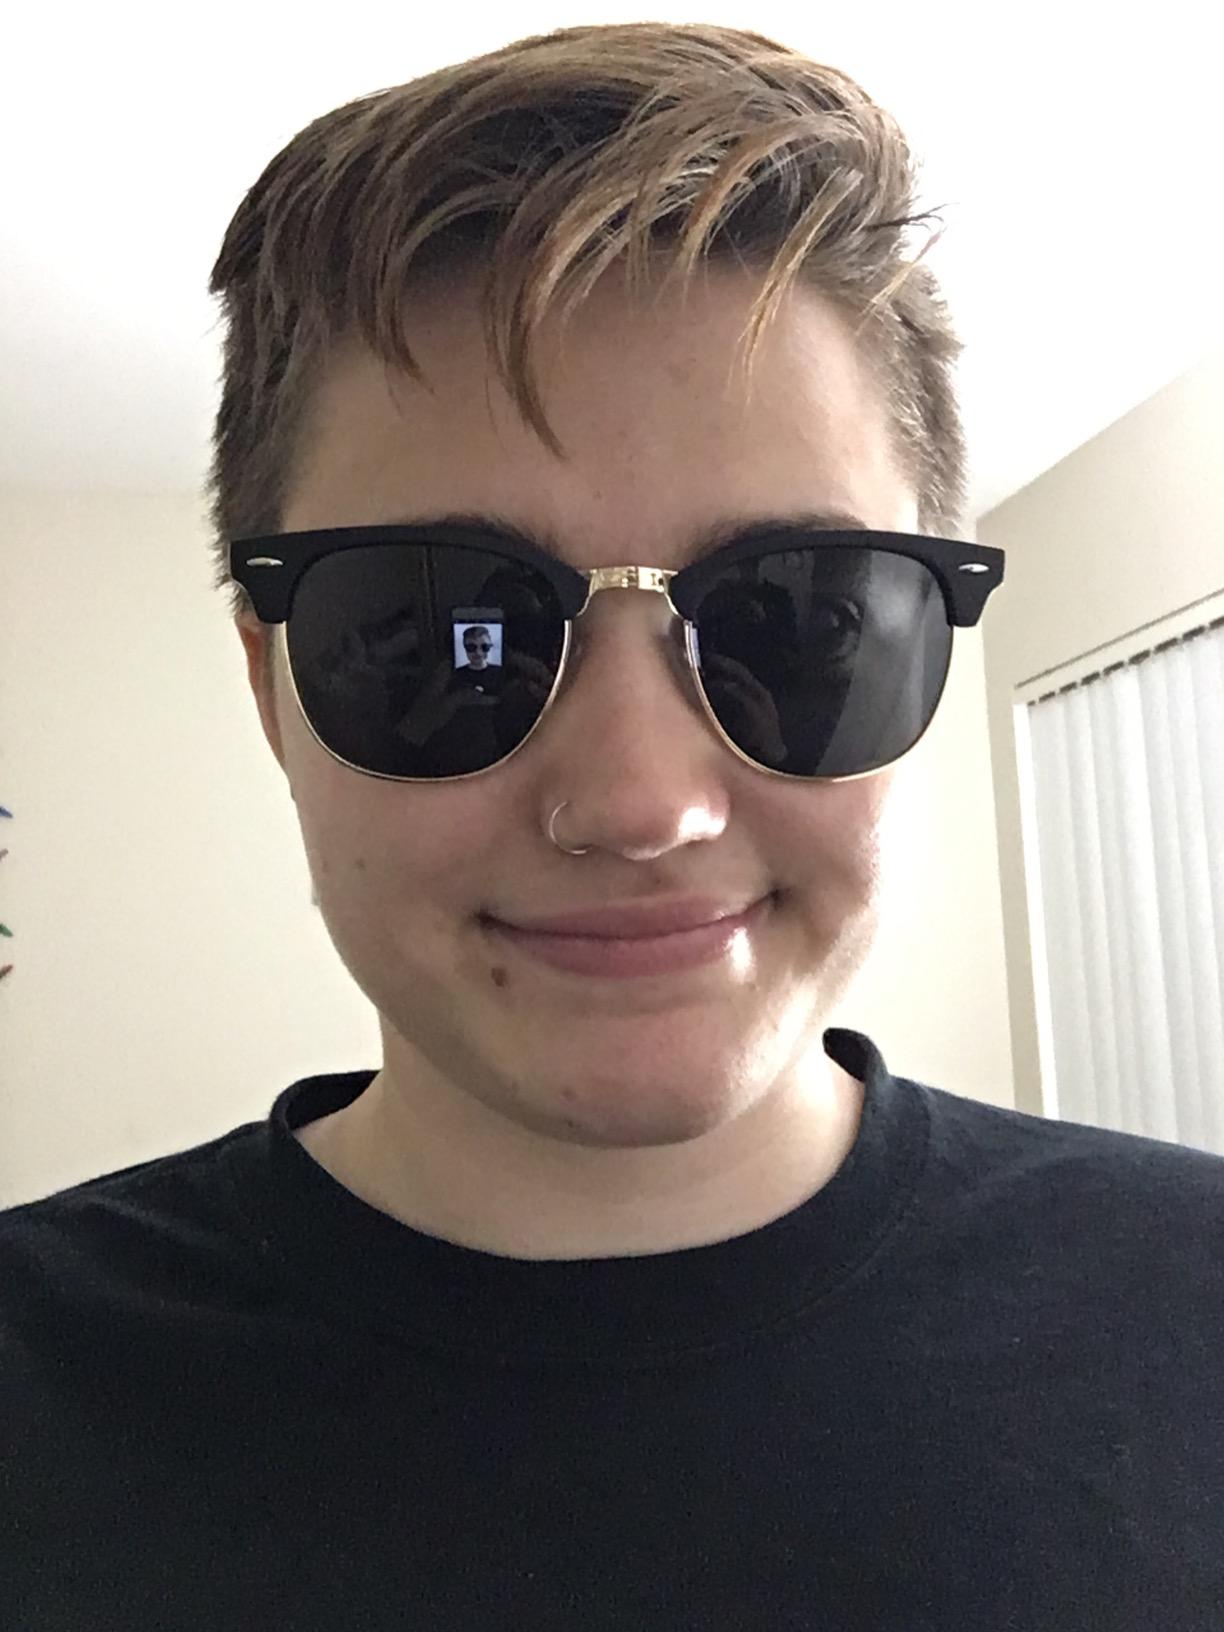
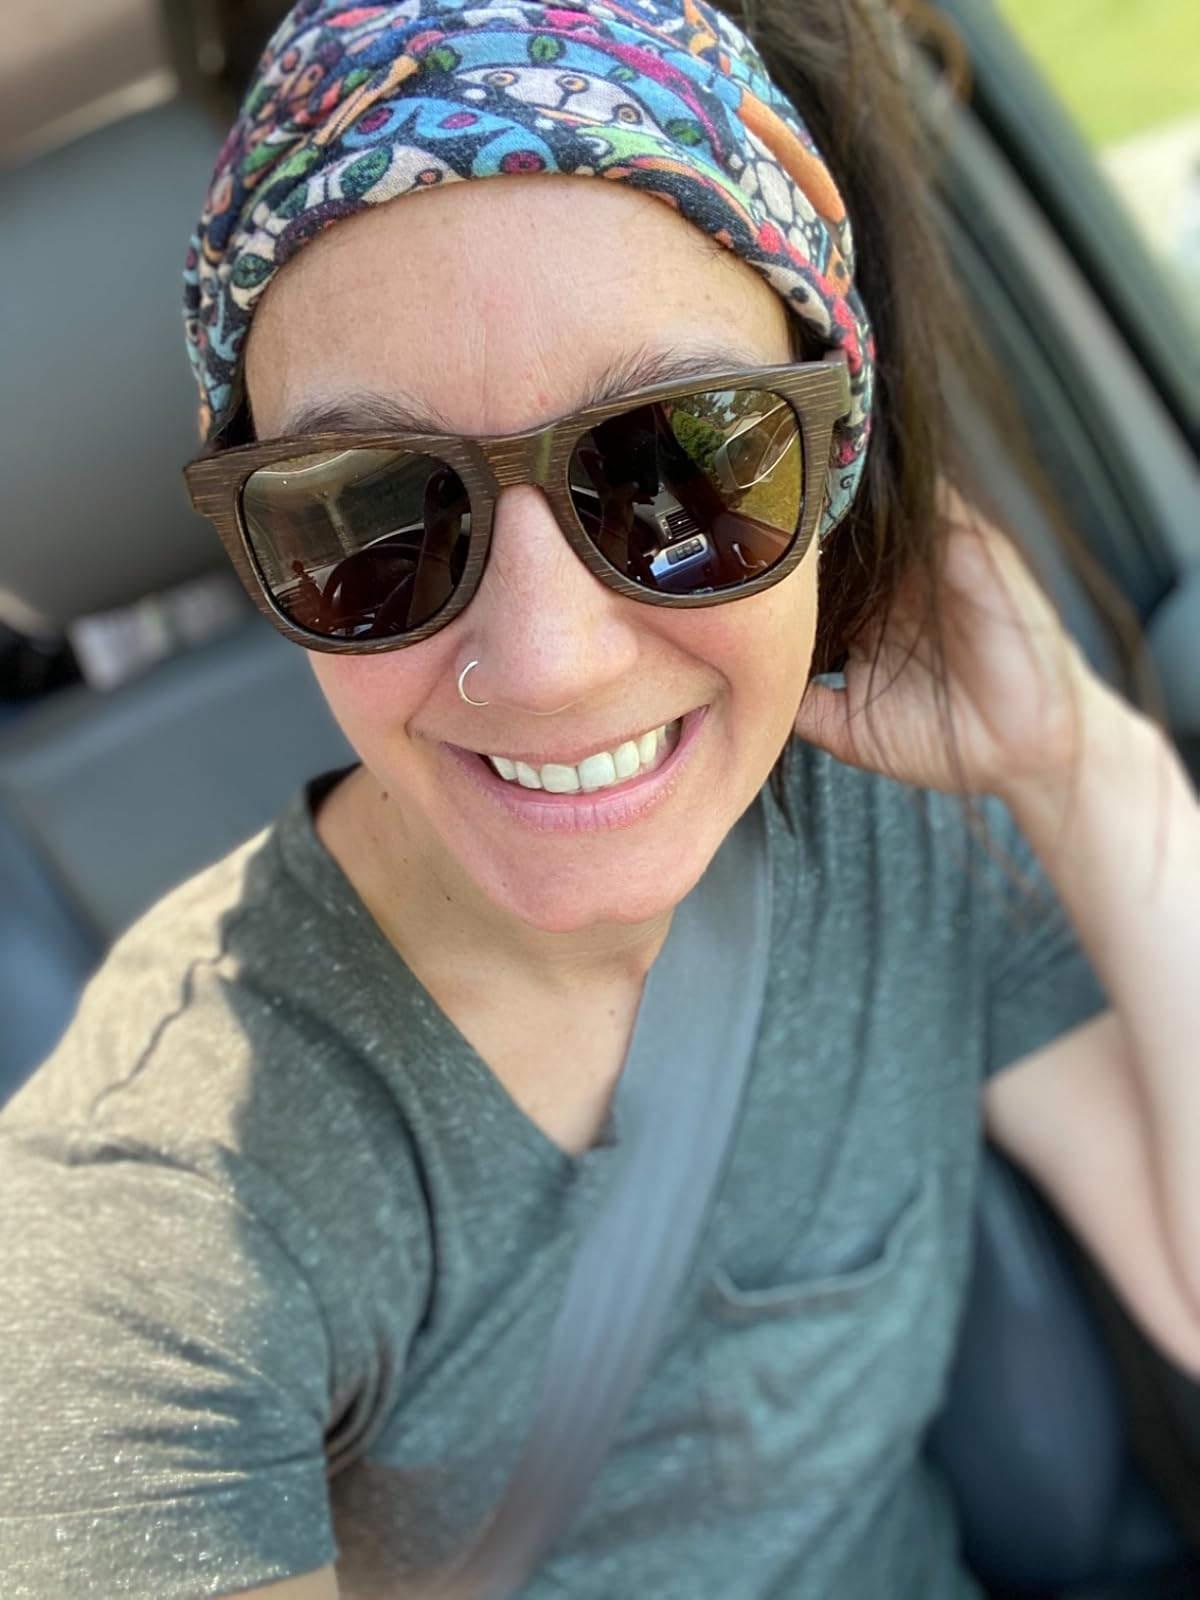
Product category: accessories_sunglasses
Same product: no